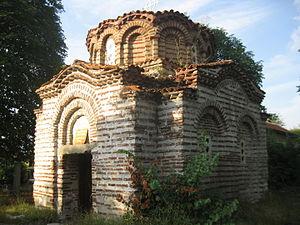
Sapareva banya est une ville de l’oblast de Kyoustendil, au sud-ouest de la Bulgarie.